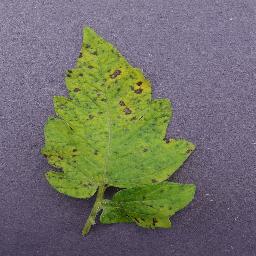
Label: Tomato___Septoria_leaf_spot